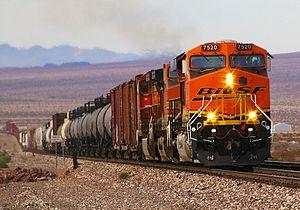
La Corporation Burlington Northern Santa Fe est la compagnie mère du chemin de fer BNSF Railway. Le chemin de fer est maintenant la propriété exclusive de Berkshire Hathaway, qui est sous contrôle de l'investiseur Warren Buffett.